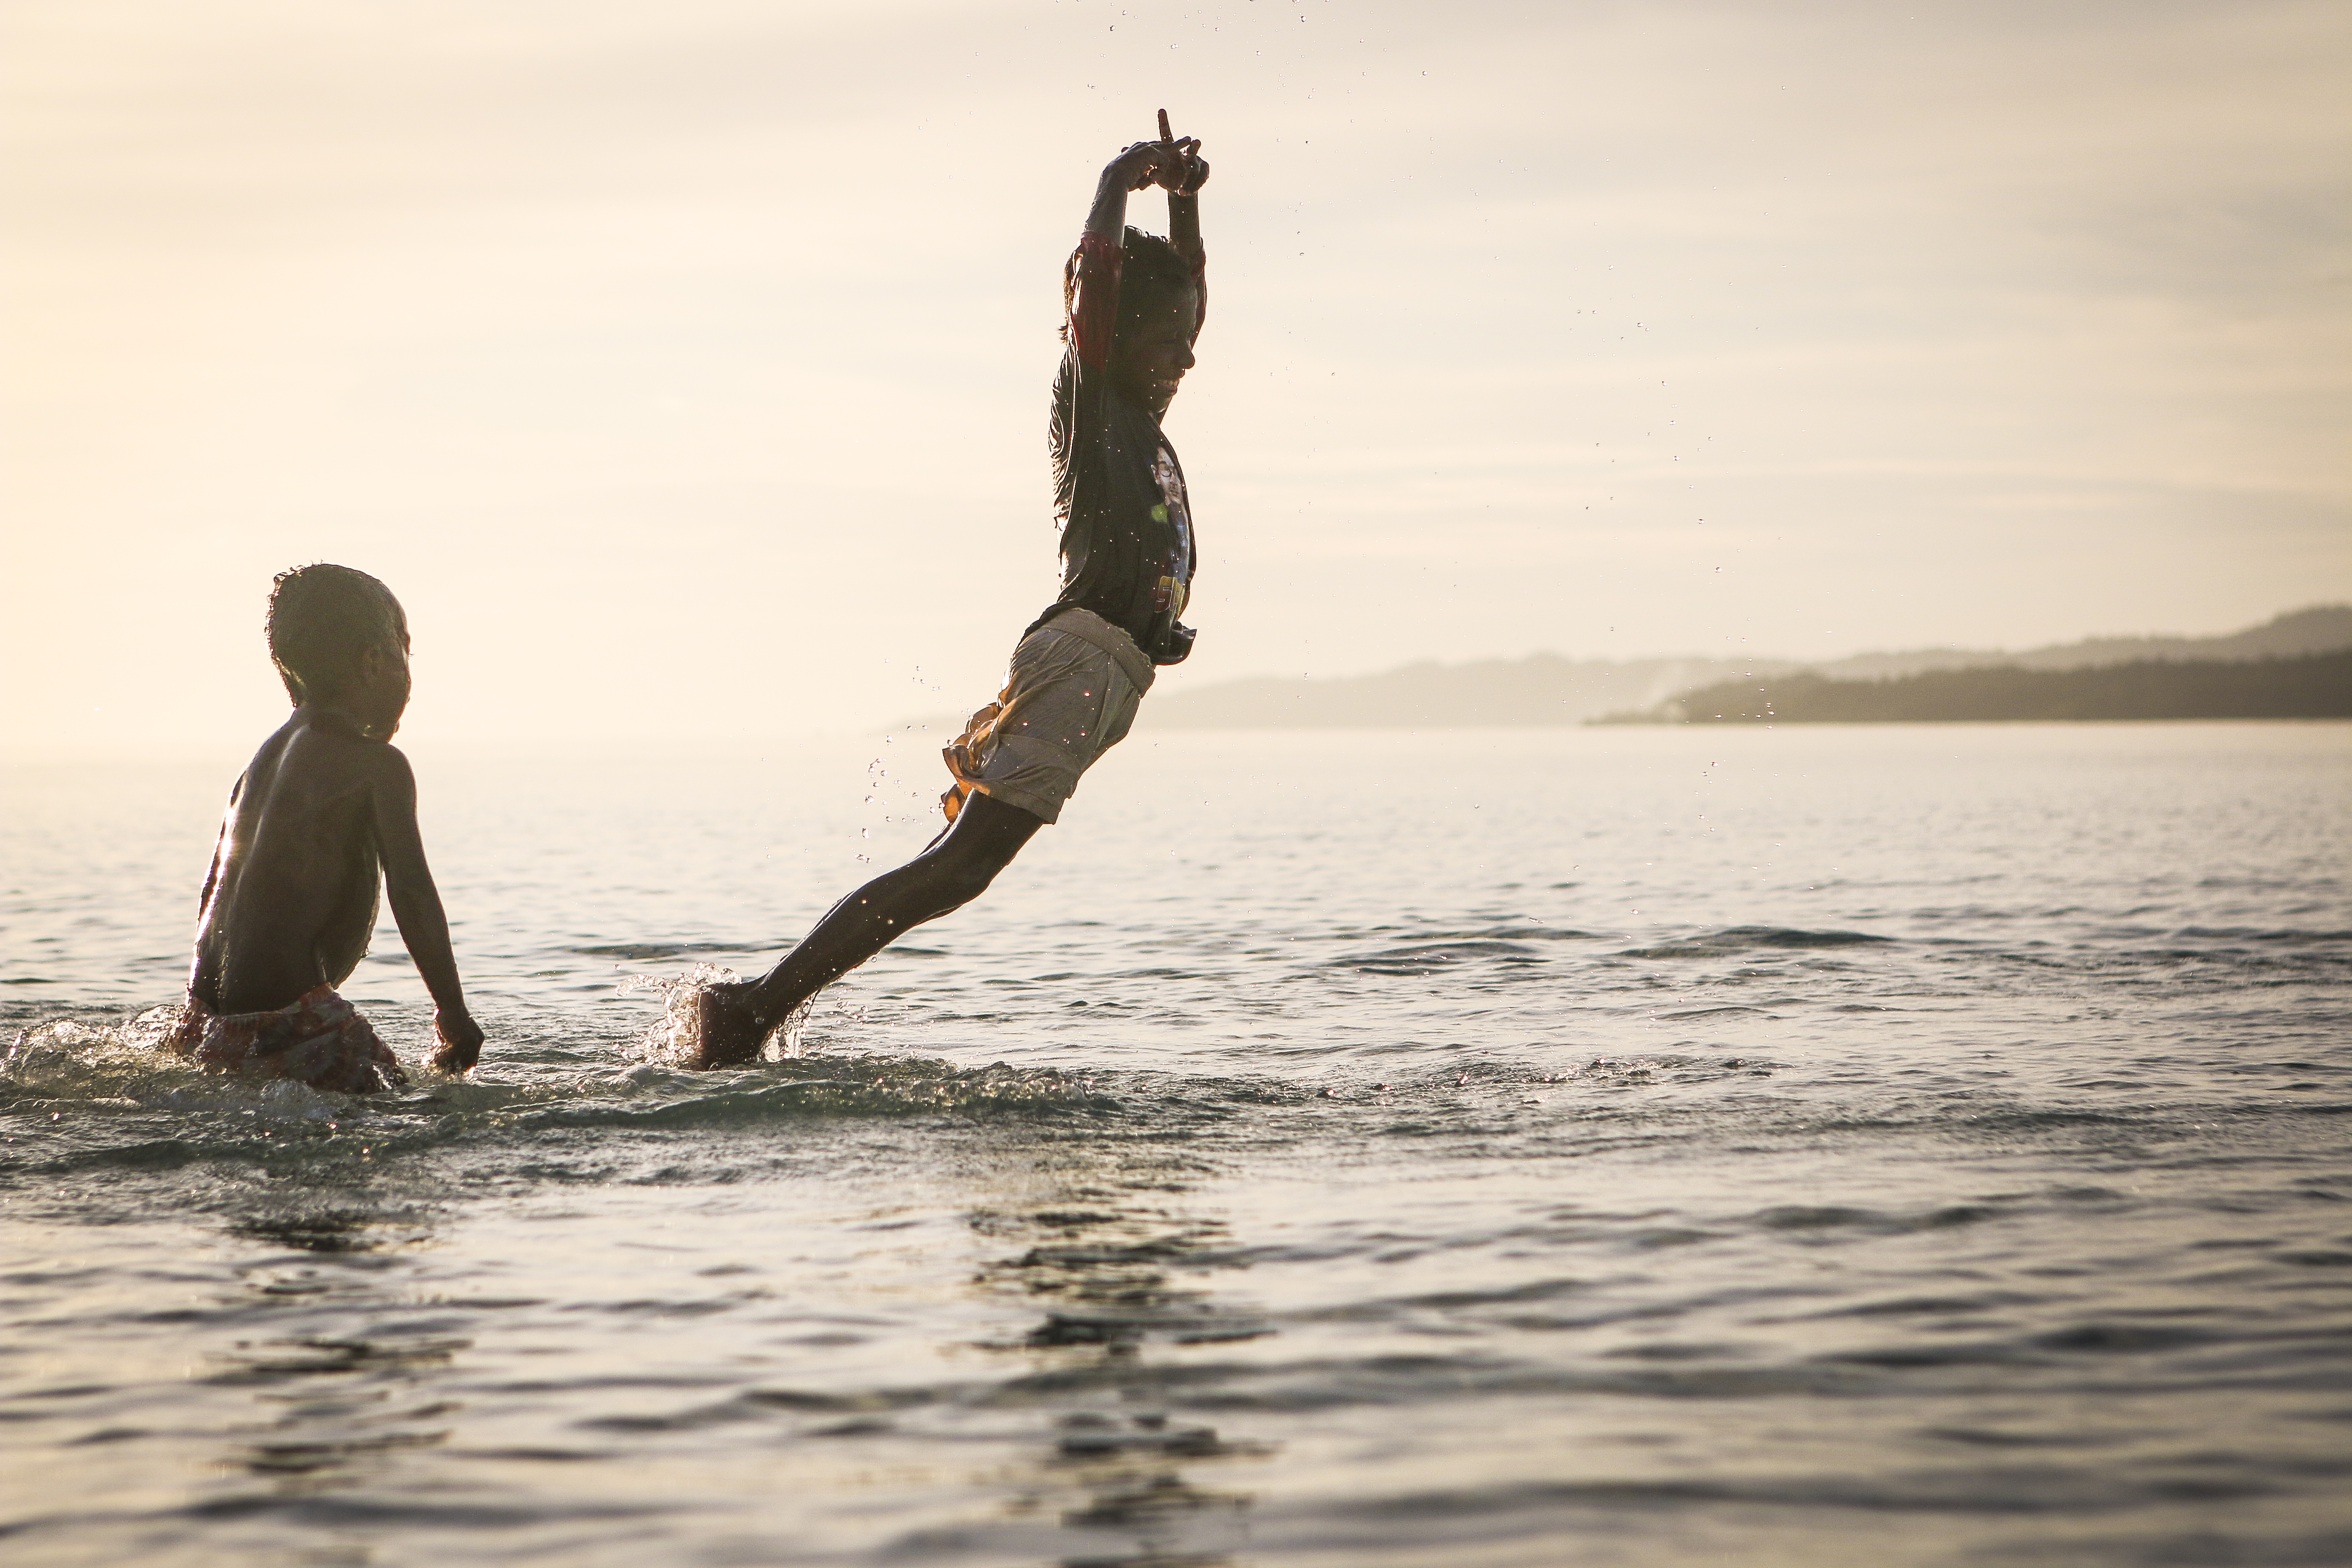
beach, sea, coast, water, ocean, people, shore, wave, surfing, paddle, surfboard, playing, swimming, kids, children, fun, happy, water sport, boardsport, surfing equipment and supplies